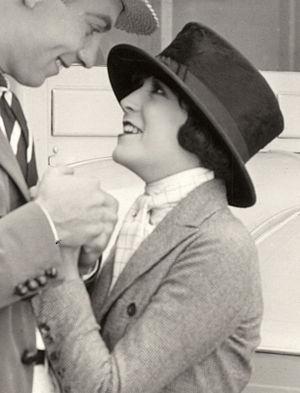
Virginia Fox est une actrice du cinéma muet, essentiellement connue pour ses apparitions dans les films de Buster Keaton.